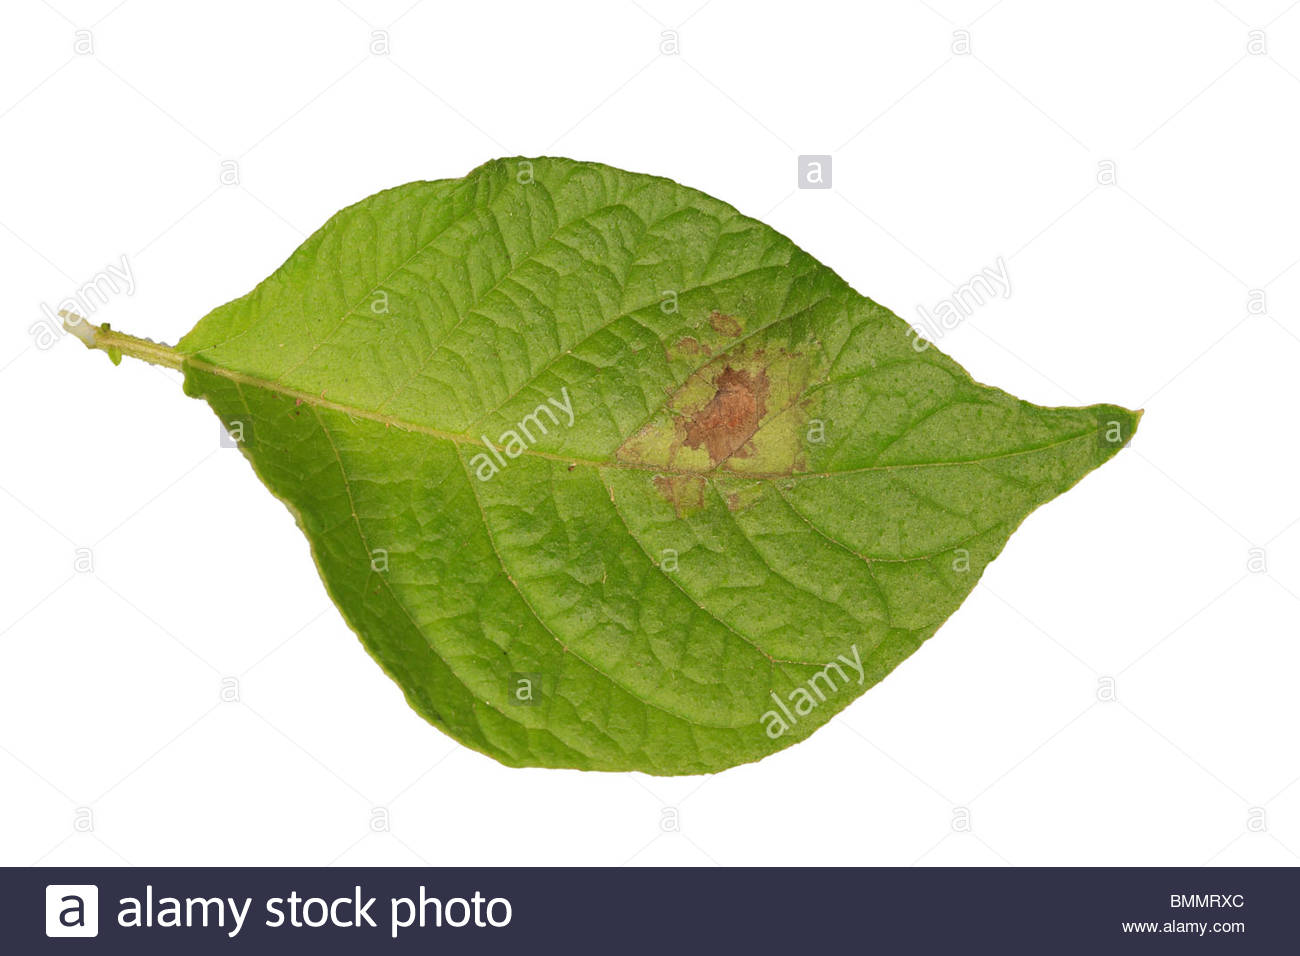
Label: Potato leaf early blight
Plant: Potato
Condition: early blight